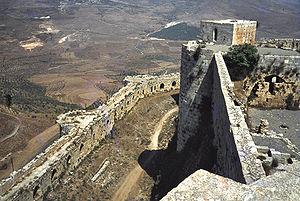
Le krak des Chevaliers, krak de l'Hospital ou Qal`at al-Hosn est un château fort. Datant de l'époque des croisades, il est situé dans l'ouest de la Syrie, sur les derniers contreforts du jabal Ansariya. Depuis 2006, il est inscrit sur la liste du patrimoine mondial de l'UNESCO.